Monte-Carlo Television Festival

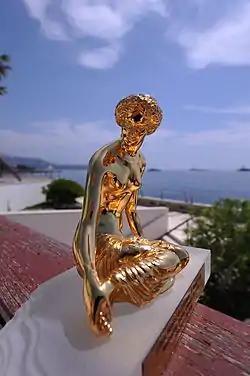

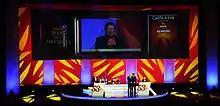
Golden Nymph Awards Ceremony

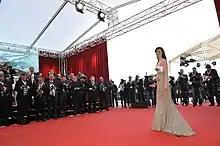
Red Carpet

The Monte-Carlo Television Festival is held every year in June in the Principality of Monaco at the Grimaldi Forum, under the Honorary Presidency of H.S.H. Prince Albert II of Monaco.